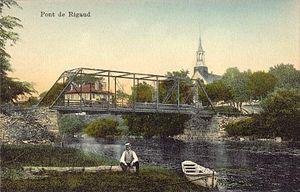
Le pont Rigaud-De Cavagnal est un pont routier reliant les deux secteurs urbains de Rigaud en franchissant la rivière Rigaud.
Rigaud est une ville située au nord-ouest du Suroît au Québec. Elle fait partie de la municipalité régionale de comté de Vaudreuil-Soulanges à l'extrémité ouest de la région administrative de la Montérégie. Rigaud se trouve à environ 70 km à l'ouest de Montréal et 130 km à l'est d'Ottawa, à la frontière entre le Québec et l'Ontario. Sis dans la plaine du Saint-Laurent en rive droite de la rivière des Outaouais à la hauteur du lac des Deux Montagnes et en aval des rapides du Long-Sault, son territoire contrasté avec des zones humides en bordure du lac, la plaine fertile au centre et à l'ouest, et la montagne de Rigaud, rocailleuse et impropre aux cultures au sud et à l'est, en détermine l'histoire, l'économie et l'occupation humaine.